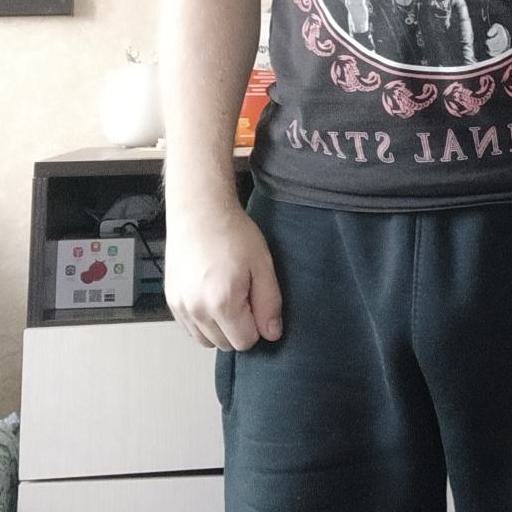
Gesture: no_gesture